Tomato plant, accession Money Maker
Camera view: tilt-top (135 deg); turntable rotation: 300 degrees
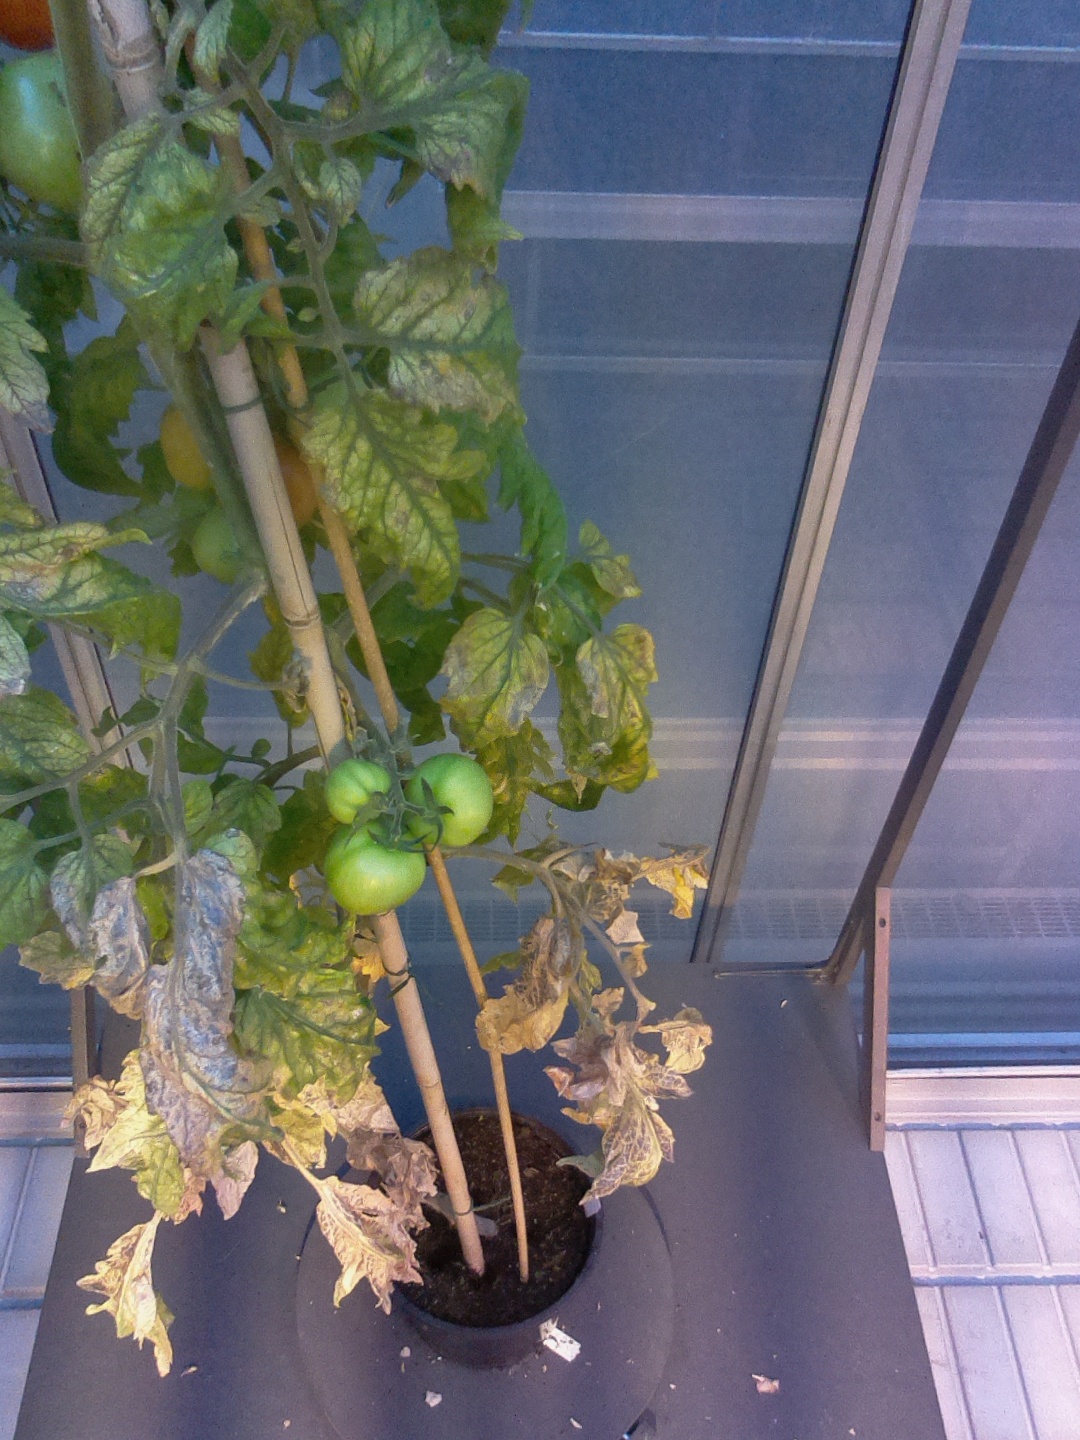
BBCH growth stage 81: 10%-20% of fruits show typical fully ripe color